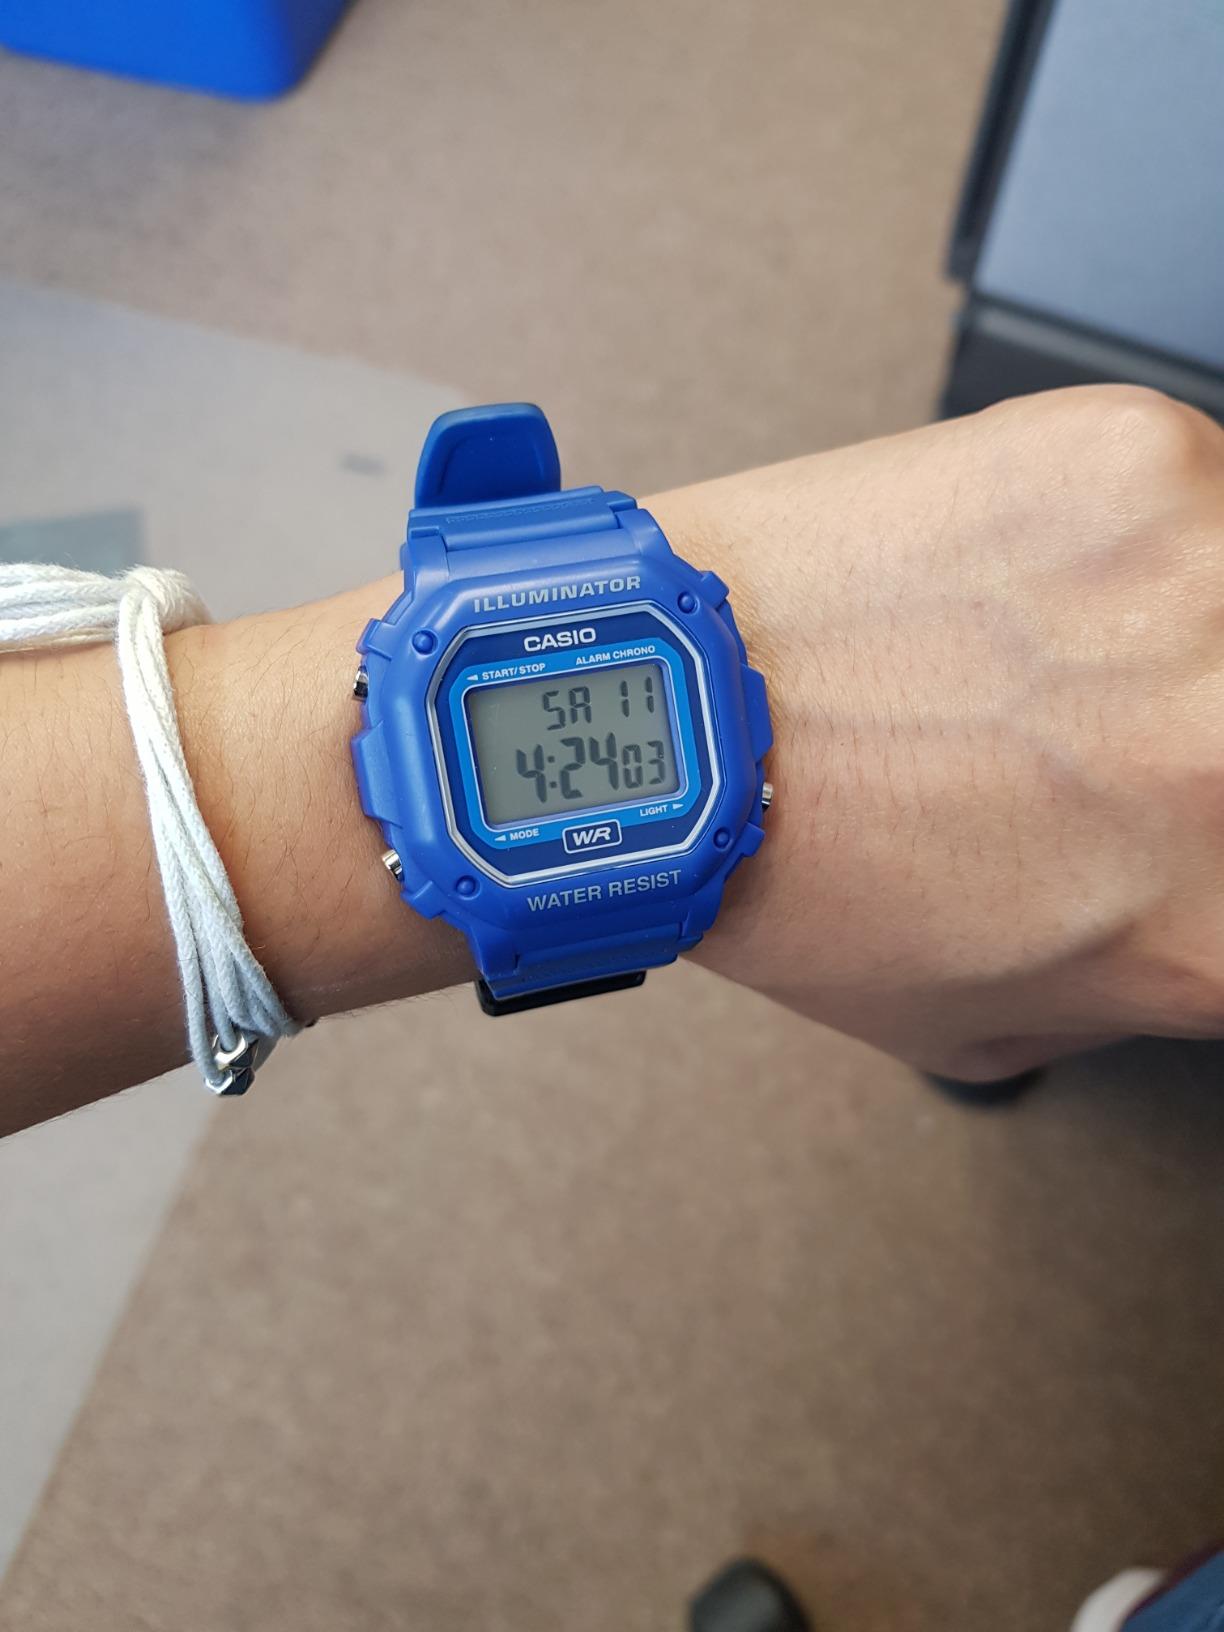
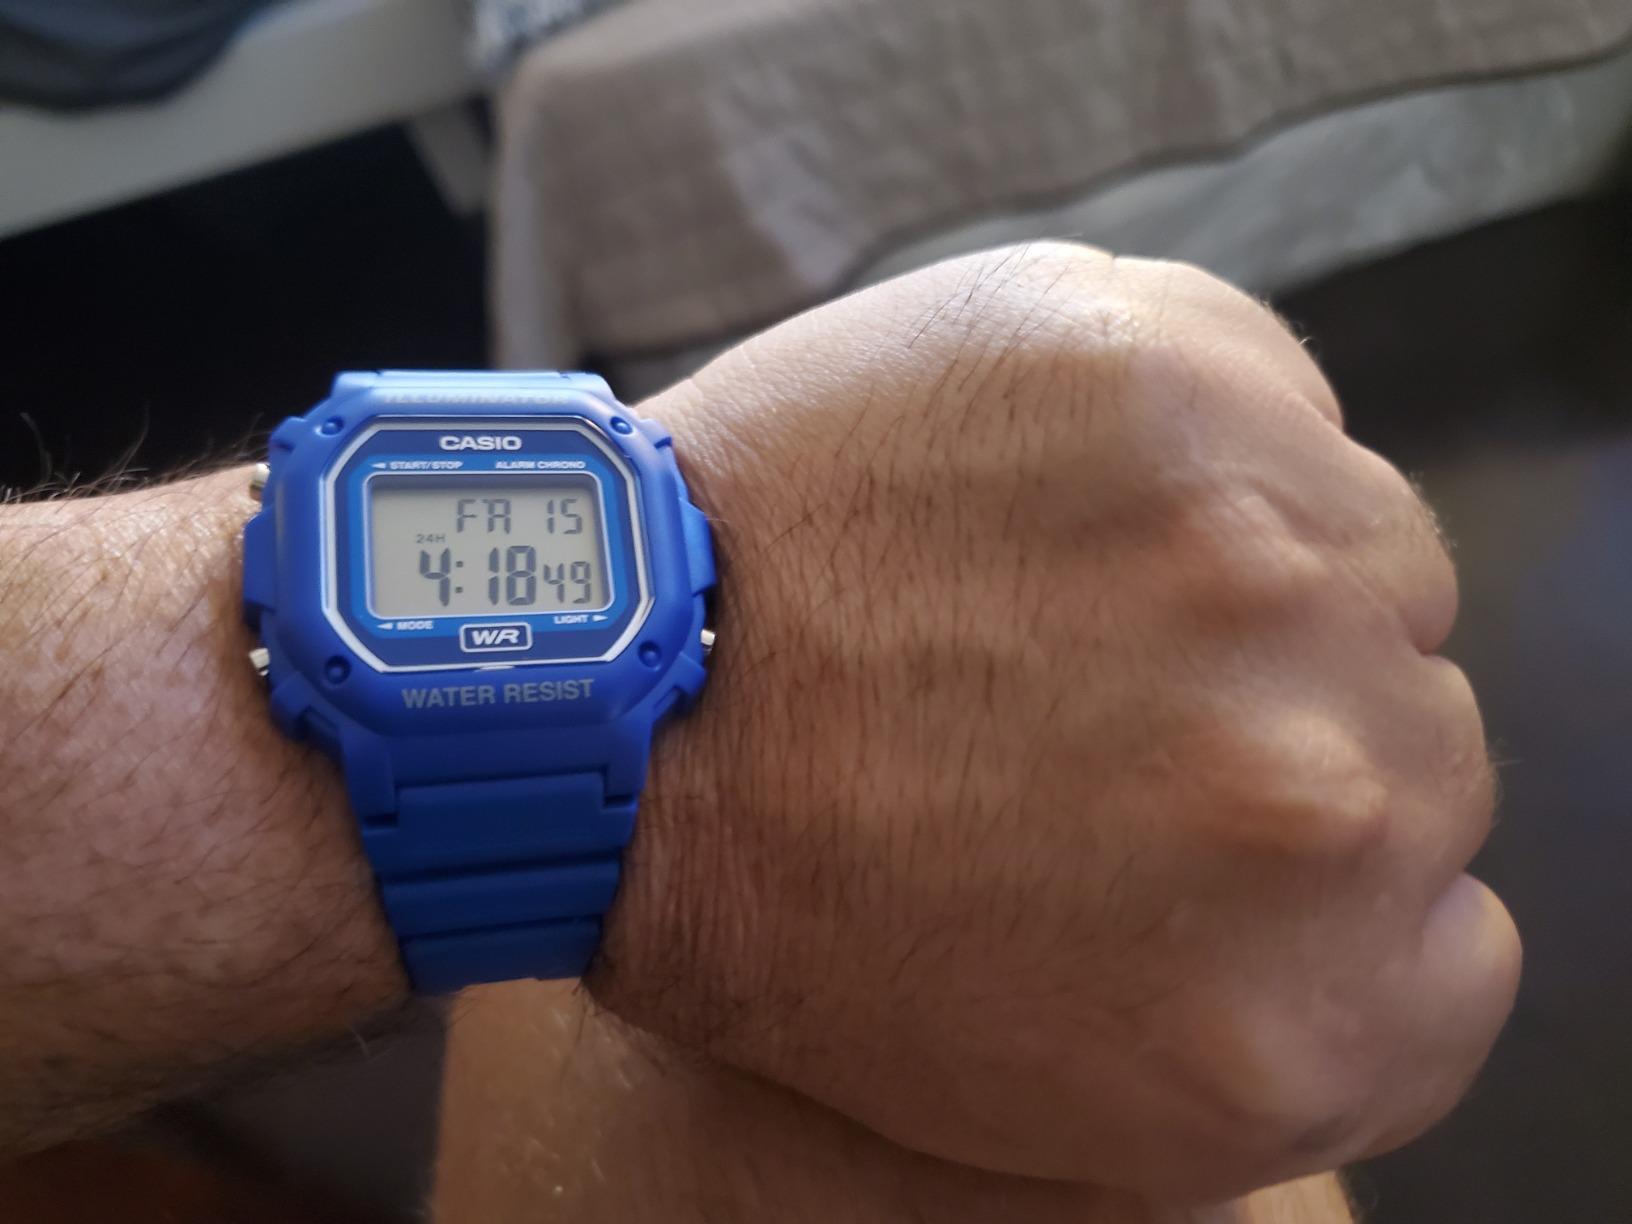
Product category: accessories_watch
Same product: yes